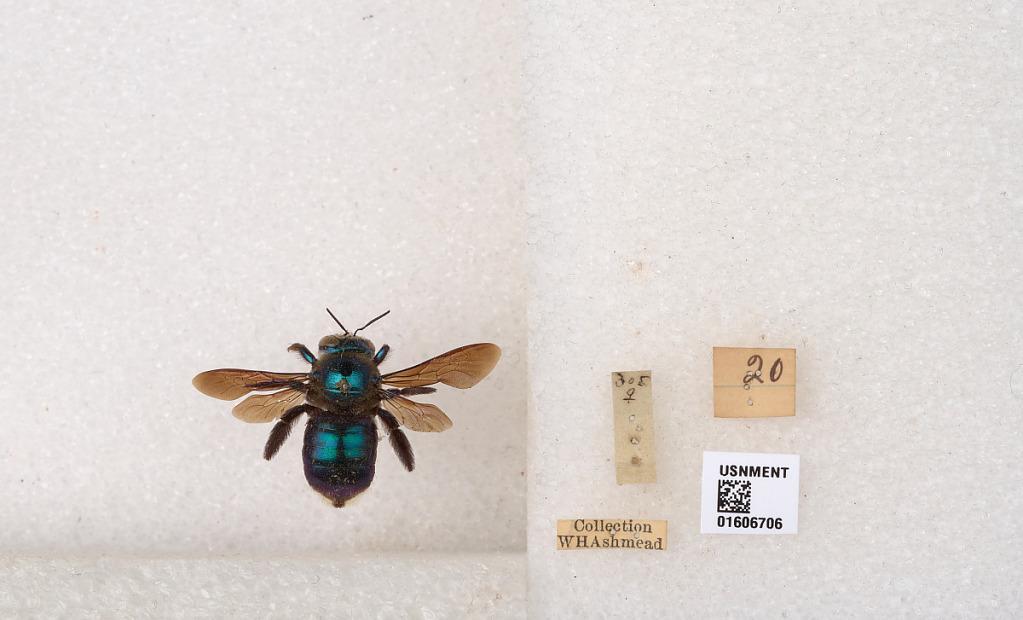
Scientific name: Xylocopa (Lestis) bombylans (Fabricius)
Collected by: W. Ashmead